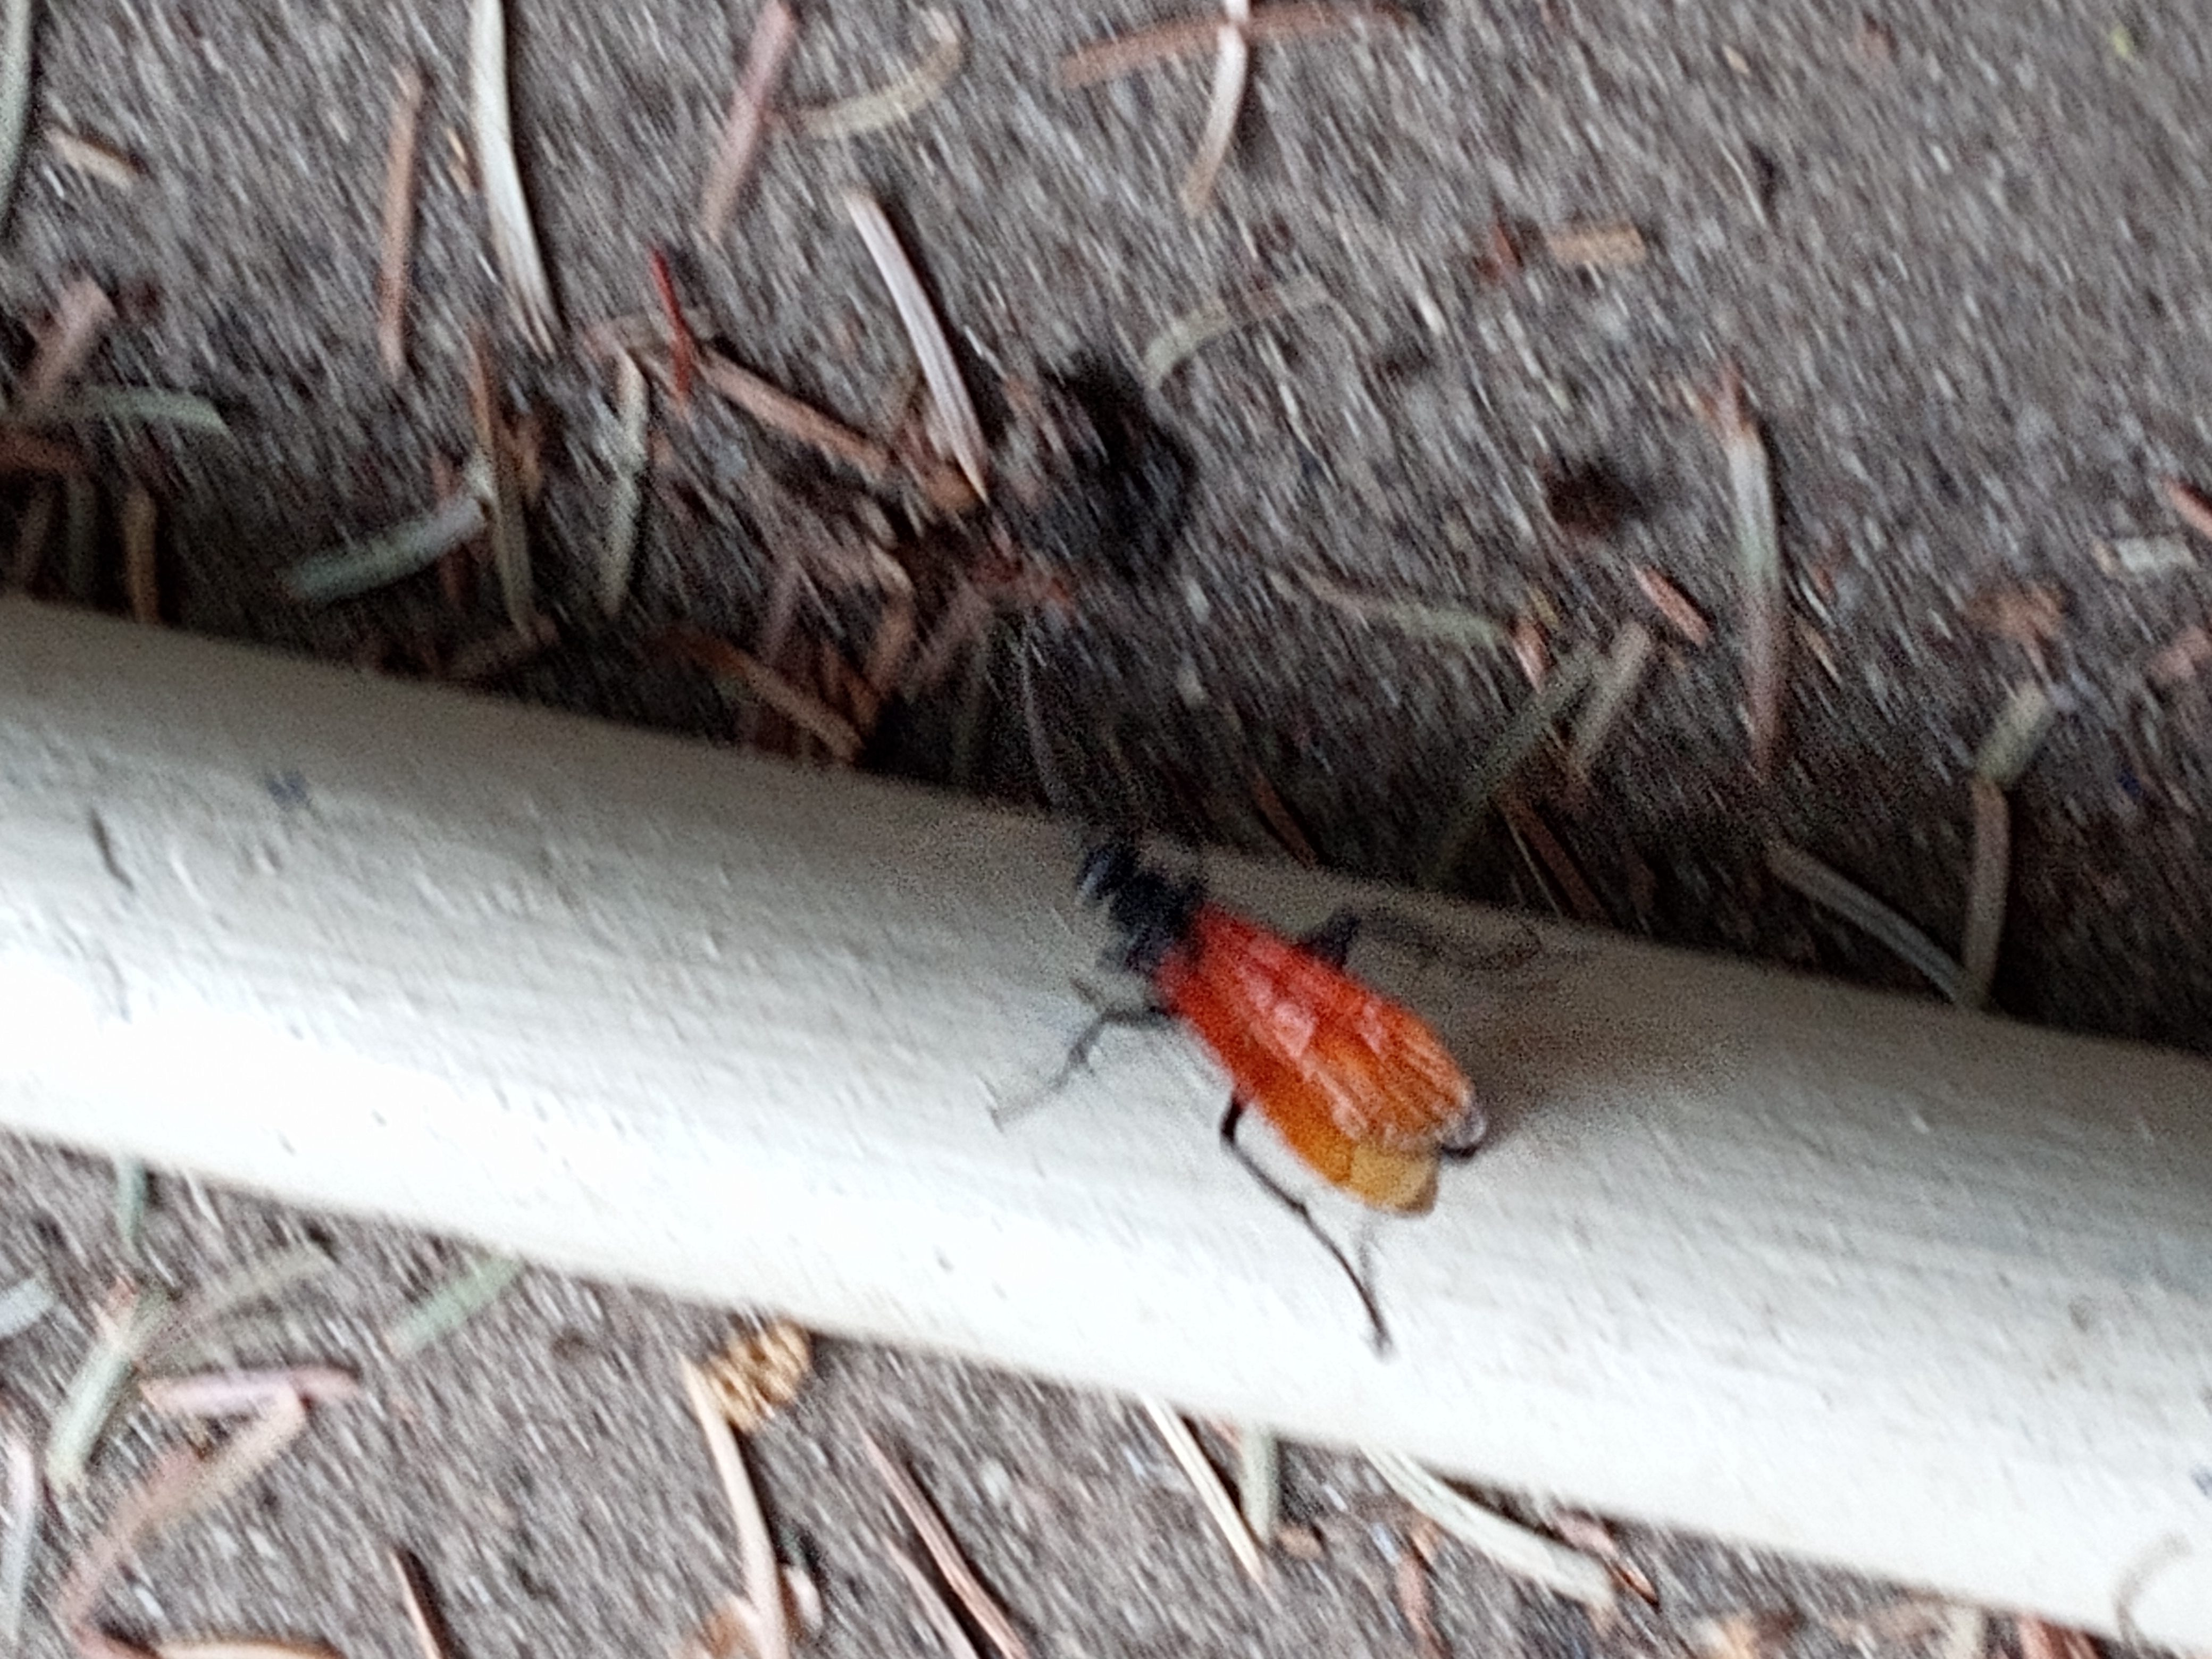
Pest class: predators